DJ Paul

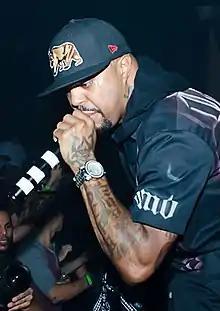
DJ Paul performing in 2015

Paul Duane Beauregard (born January 12, 1977), known professionally as DJ Paul, is an American rapper and record producer. He is a founding member of hip hop group Three 6 Mafia and the brother of rapper Lord Infamous. DJ Paul is also the half-brother of convicted drug lord Craig Petties. He is also a part owner of FaZe Clan.